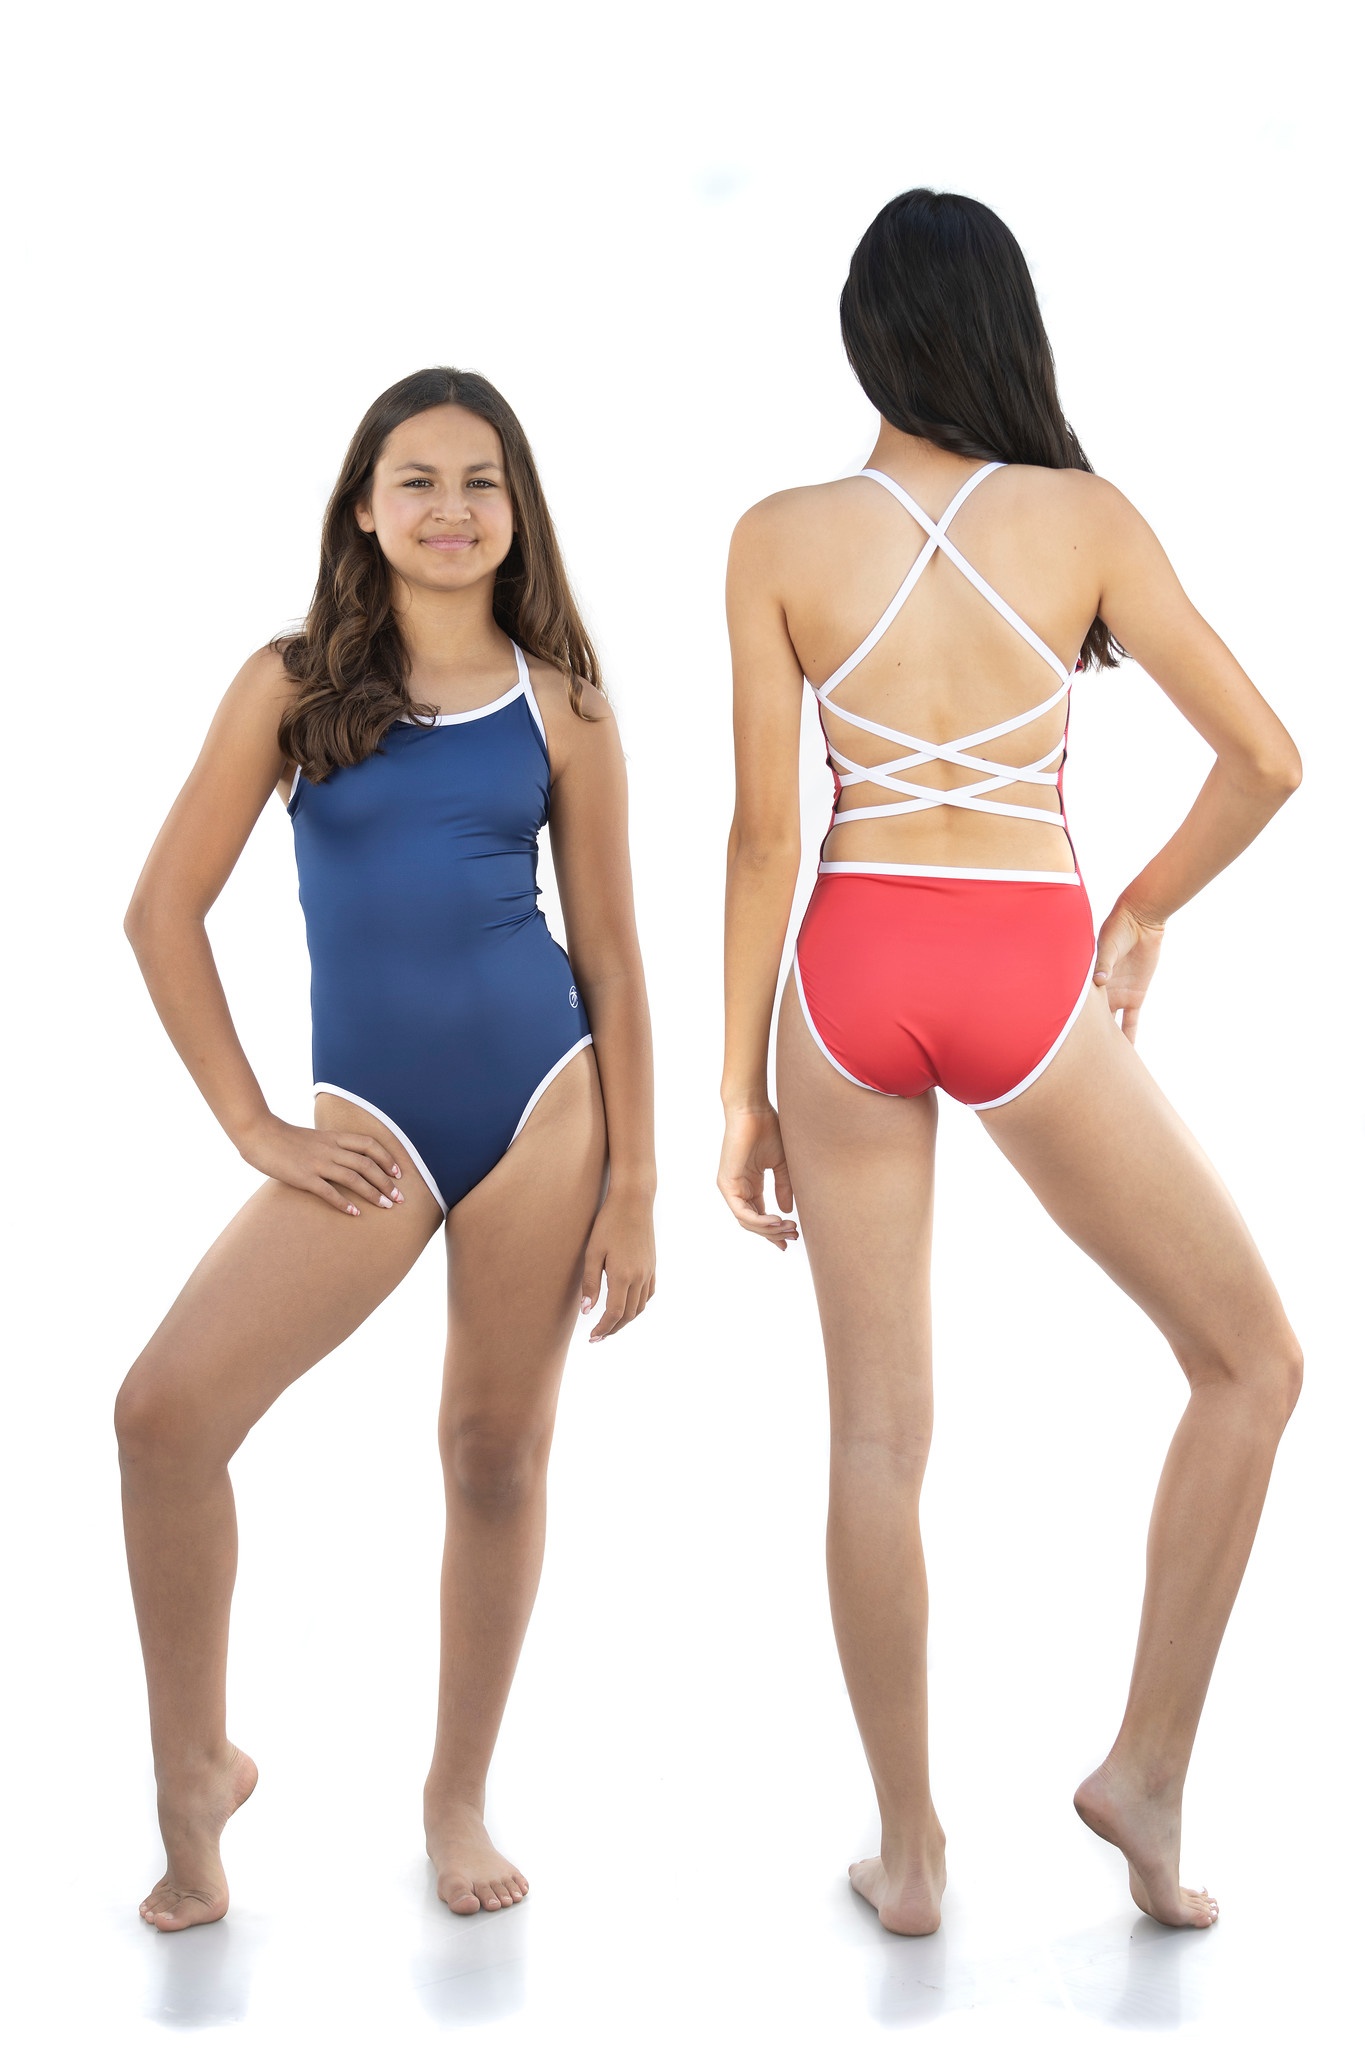
LIFE GUARD ONE PIECE
Let’s talk about a one piece-this one piece and it’s strappy back is definitely one to be talked about. Sizes: YXS-4/5 YS-6/7 YM-8/9 YL-10/11 YXL-12/13 AXS-2/3 AS-4/5 AM-6/7 AL-8/9 Design Details: 4-Way Stretch Strappy back details 50+ UPF Friendly Fabric Sublimated Original Design Double Lined White Solid Binding Reversible 21 % Lycra 79 % Polyester CARE INSTRUCTIONS: Hand wash at maximum temperature recommended 104°F/40°C Do not tumble dry Do not iron Do not dry clean Do not bleach Do not wring
Brand: Coco Vida Co
Category: Apparel & Accessories > Clothing > Swimwear > One-Piece Swimsuits